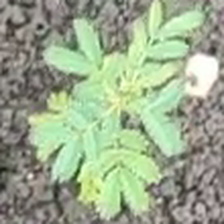
Weed species: Dwarf_cassia_(Chamaecrista pumila)